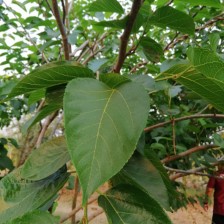
Variety: TaiwanMeacho